University of Craiova

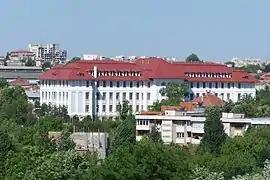
University of Medicine and Pharmacy of Craiova

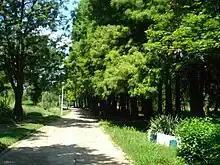
Craiova Botanical Garden

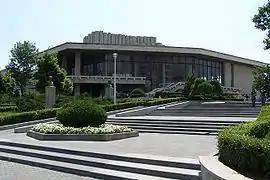

Universitatea Craiova (University of Craiova Football Club)) was created in 1948. The team name was subsequently changed to CSU Craiova (1950), Stiinta Craiova (1950) and finally Universitatea Craiova in 1966.